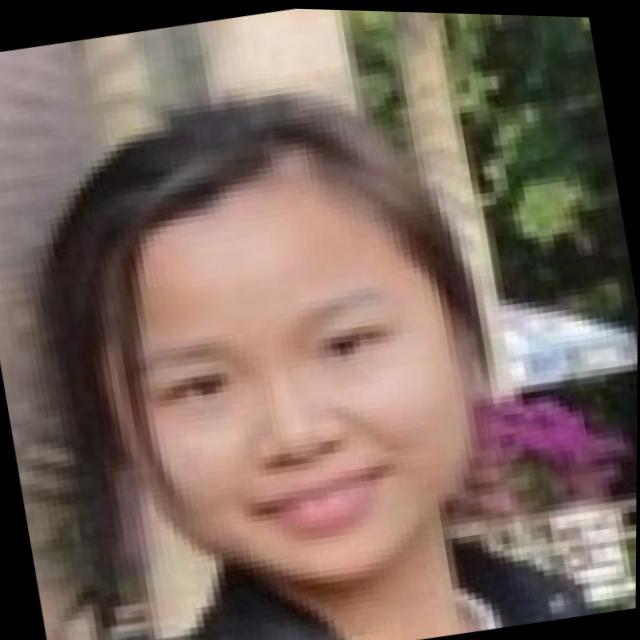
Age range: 21-44